Tolu-e-Islam (magazine)

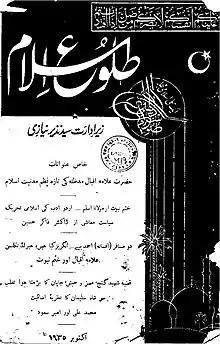
The First Journal of Tolu-e-Islam

Tolu-e-Islam is a historical, political, religious, cultural magazine of Muslims of British India and Pakistan. In 1935, according to the instructions of Sir Muhammad Iqbal, Syed Nazeer Niazi initiated and edited a journal named after "Tulu'i Islam", a poem by Iqbal. Niazi also dedicated the first edition of this journal to him. For a long time Iqbal had wanted a journal to propagate his ideas and the aims and objective of the All-India Muslim League.